Jehangir Kothari Parade

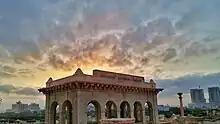
Jehangir Kothari Parade

In June 2005, City District Government Karachi extensive renovation work of the promenade pier and pavilion. The project covered the surrounding large area on both sides of Lady Lloyd Pier and after some delays, the project was finally inaugurated on 27 February 2007 by then President of Pakistan Pervez Musharraf. The finished project became Pakistan's largest park, Bagh Ibne Qasim. It was constructed on 130 acres of land around the pier and the newly formed park was named Bagh Ibne Qasim in memory of the 8th century Arab Muslim conqueror Muhammad Bin Qasim.